Bocconi University

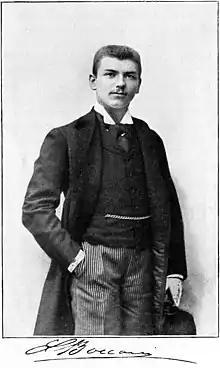
Luigi Bocconi

Bocconi University was founded in 1902 by Ferdinando Bocconi and was named after his son, who died in the Battle of Adwa during the First Italo-Ethiopian War. The university was originally affiliated with the Polytechnic University of Milan engineering school and incorporated a teaching model that was based on what was in use at the École Supérieure of Antwerp.